Velaikari

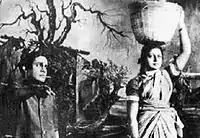
Screenshot from "Velaikari"

"Velaikari" was a play written by C. N. Annadurai. It was originally written for K. R. Ramasamy's drama company by Annadurai. After the play's success, M. Somasundaram of Jupiter Pictures decided to make a film version and chose Annadurai as the screenwriter. A. S. A. Sami was chosen by Annadurai to be the director after a few meetings. Per Annadurai's recommendation, Ramasamy was hired to play the protagonist. The original play was based on class conflicts and was partly inspired by the Bhawal case for the twists in the plot. Some plot elements based on the Alexandre Dumas novel "The Count of Monte Cristo" (1844) were suggested by Sami for the film version and accepted by Annadurai, who wrote the screenplay, which was over 1000 pages, in three days. Cinematography was handled by M. Masthan. The film was made to look like a photographed play, eschewing outdoor shots and the majority of the story being narrated through verbal narration and mid-shots, and characters turning towards the camera to speak their lines rather than the camera turning towards them. The completed film was 16,774 feet in length.